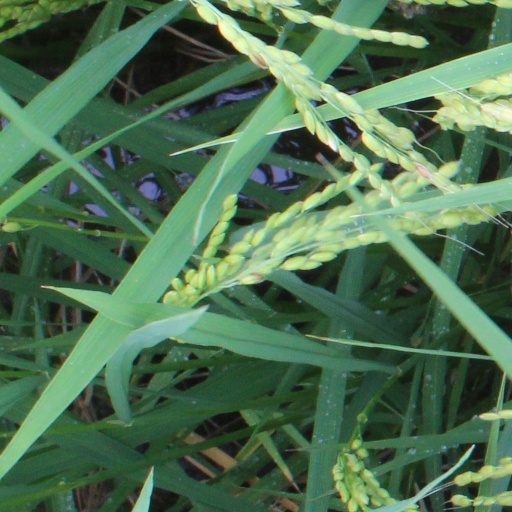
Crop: rice